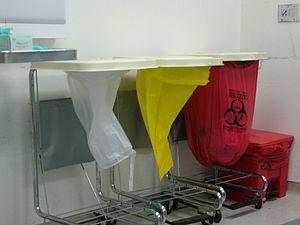
Tri des déchets médicaux à l'hôpital.
Les déchets médicaux représentent les déchets issus des activités de soin prodiguées dans différentes structures médicalisées, notamment dans les structures hospitalières. Comme les déchets vétérinaires qui leur sont parfois assimilés, pour des raisons de biosécurité et de d'hygiène et de santé publique, le suivi de leur production, transport, gestion et élimination nécessite des précautions écologiques et sanitaires actuelles. Ils sont soumis à des réglementations spécifiques.